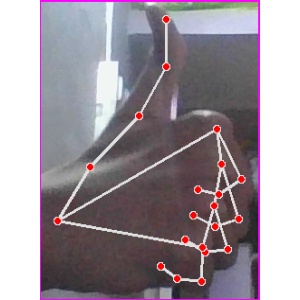
अक्षर: थ